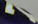
Number: 7